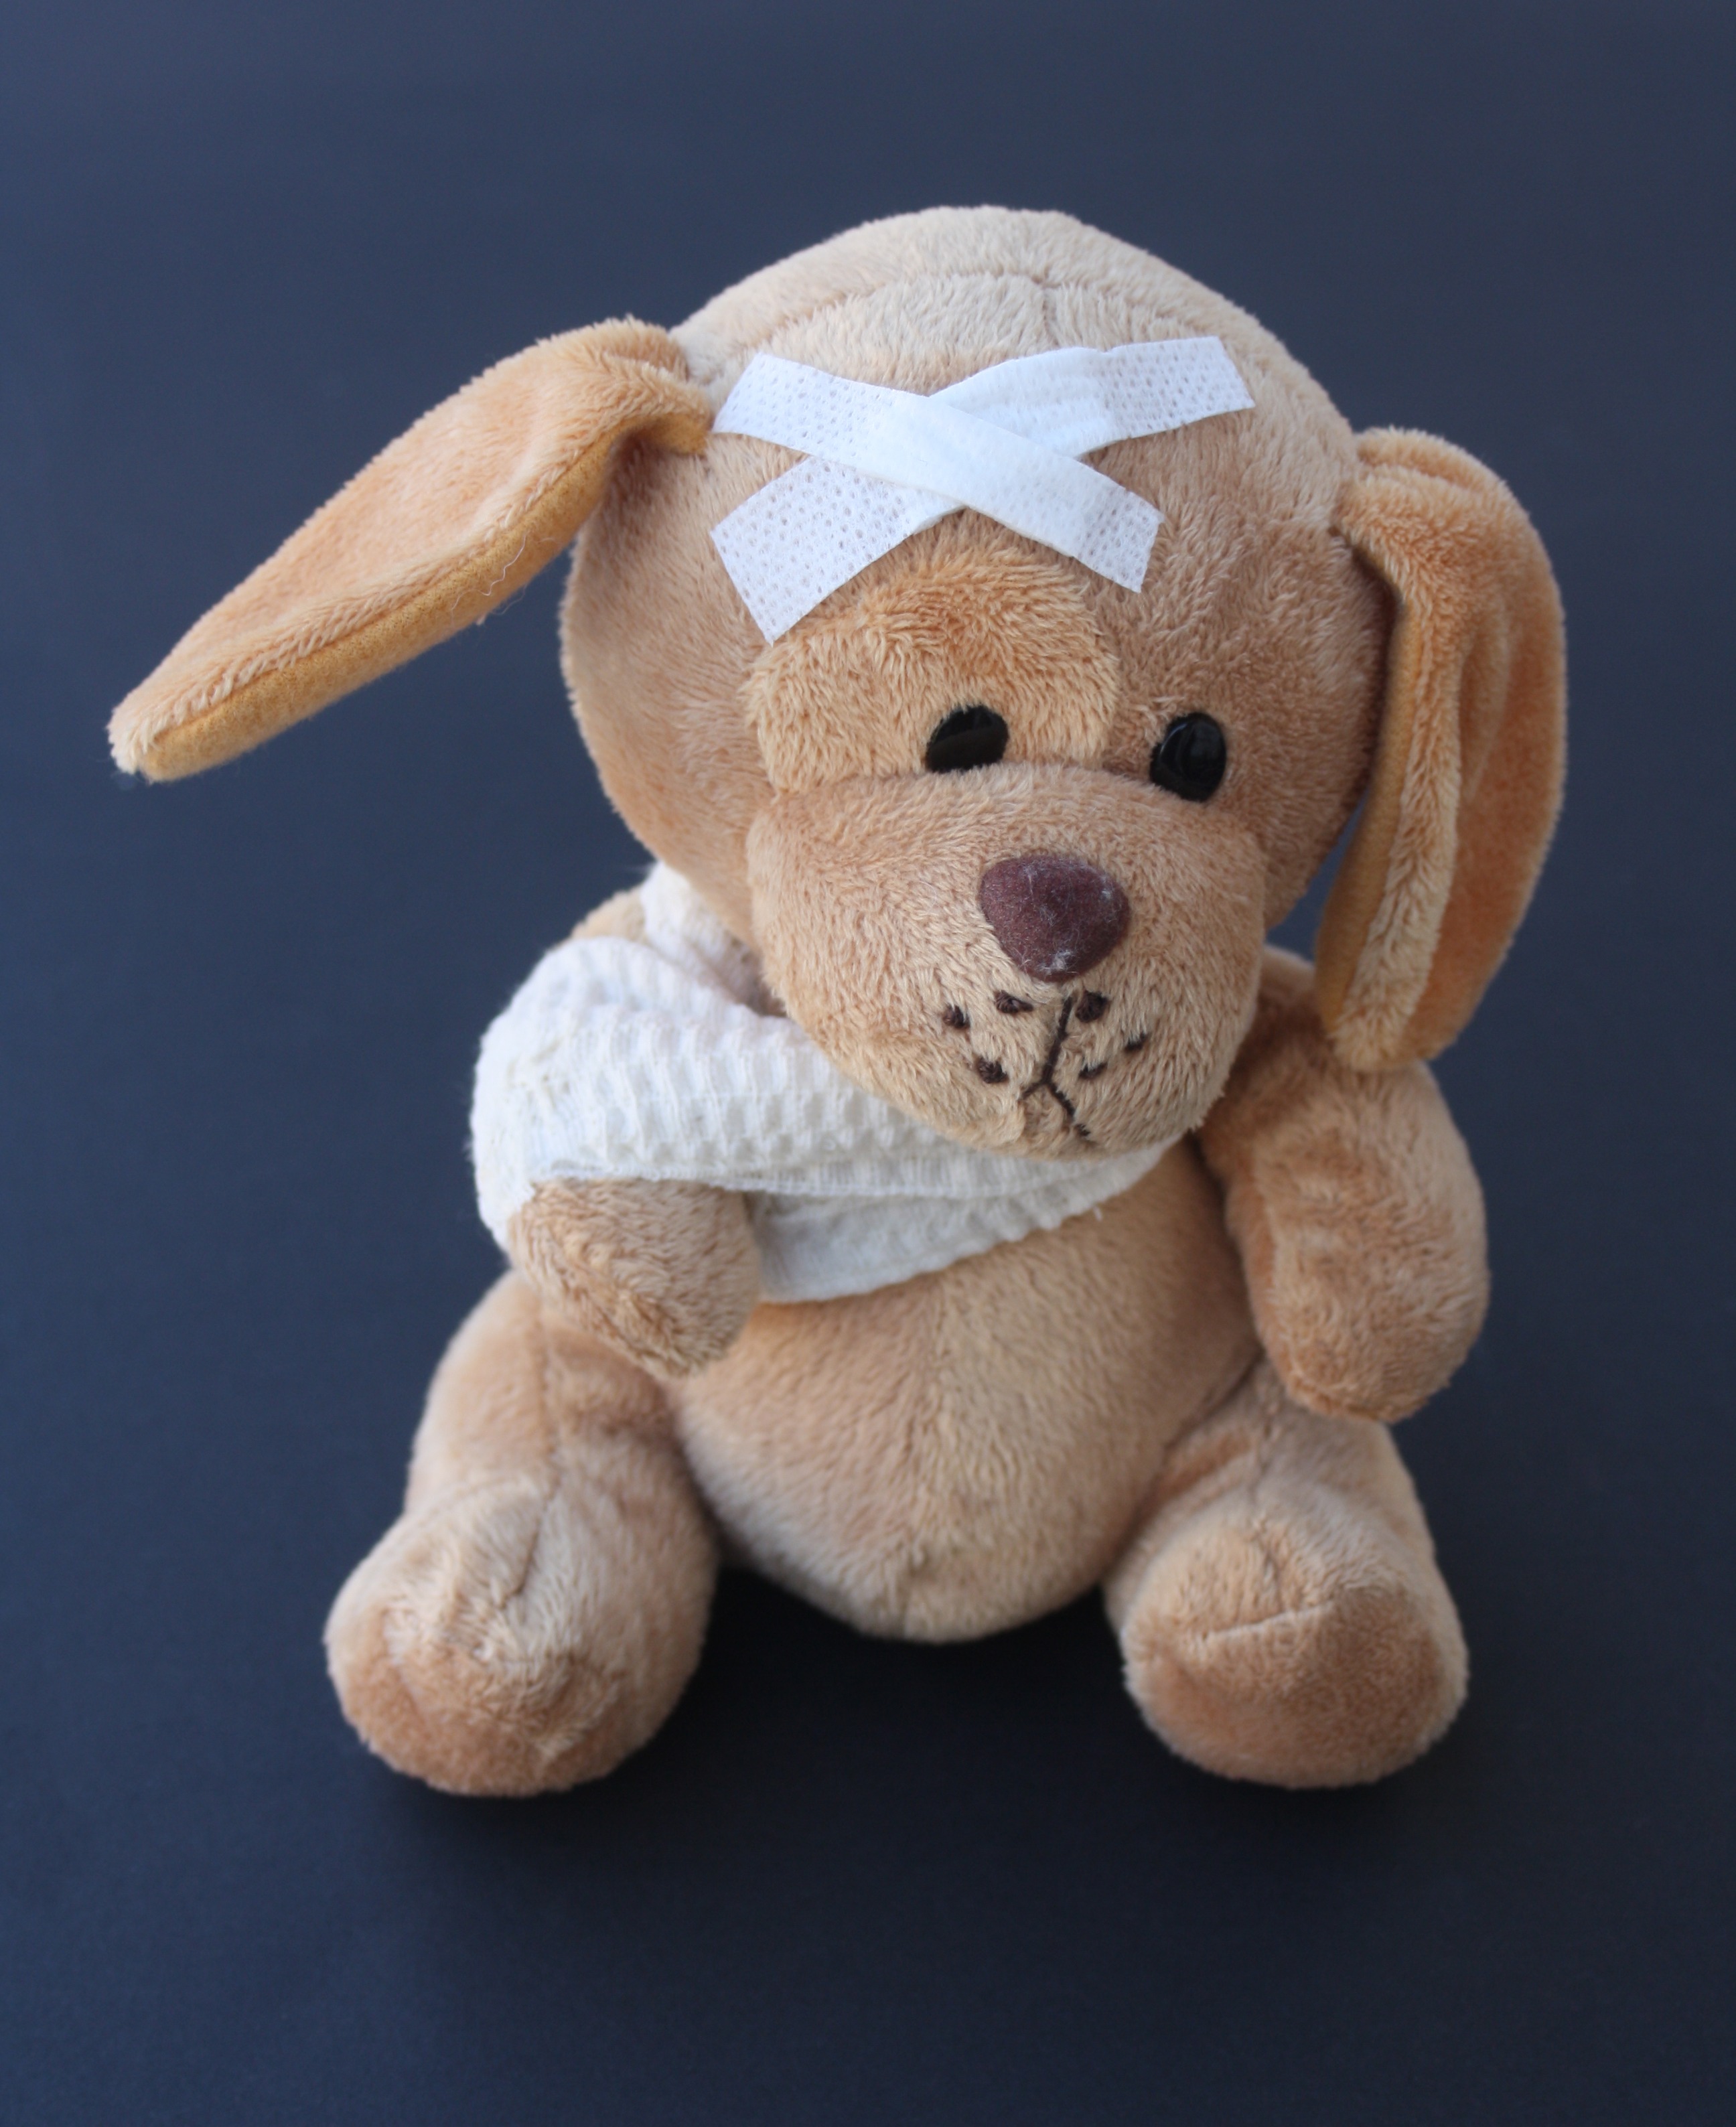
dog, broken, arm, toy, material, teddy bear, textile, sad, hospital, plush, association, stuffed animal, visit, teddy, fever, ill, knuffig, injured, stuffed toy, niedlig